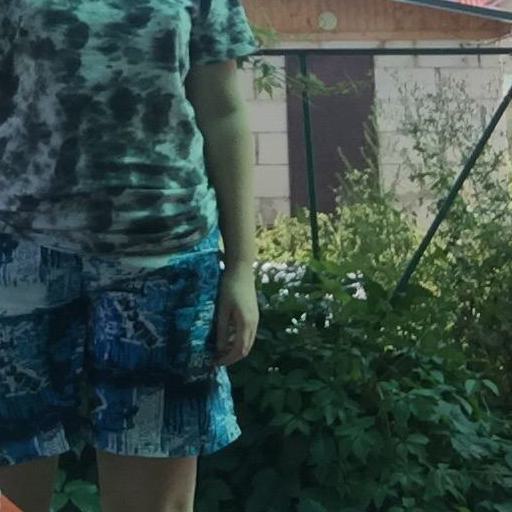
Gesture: no_gesture